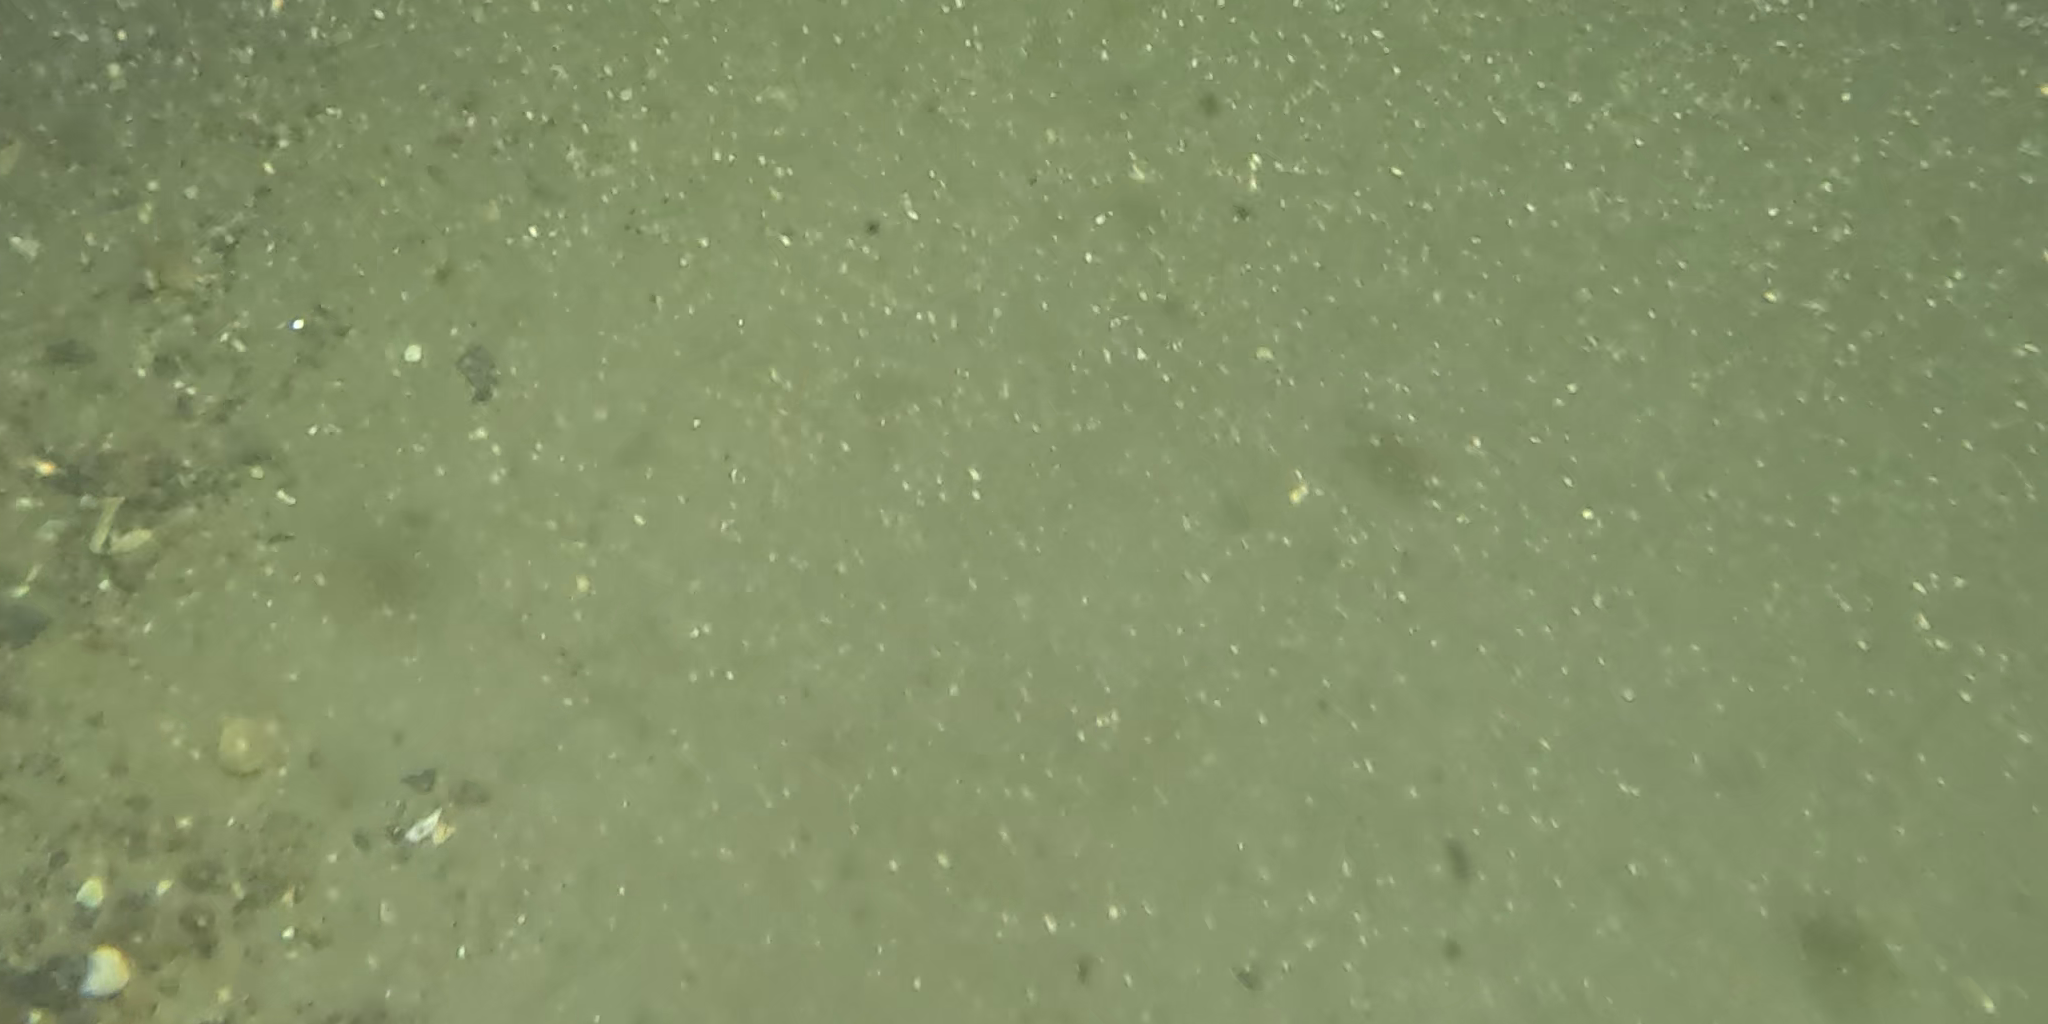
Seabed habitat: sand